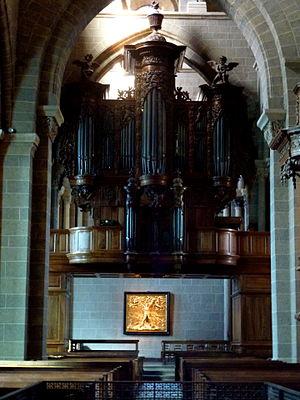
La cathédrale Notre-Dame-de-l'Annonciation du Puy-en-Velay est un monument majeur de l'art roman et de l'Occident chrétien. Elle a été érigée en basilique mineure par un bref apostolique de Pie IX, le 11 février 1856.
Pierre Vaneau, né à Montpellier le 31 décembre 1653 et mort au Puy le 26 juin 1694, est un sculpteur sur bois français.
L'orgue est un instrument à vent multiforme dont la caractéristique est de produire les sons à l’aide d’ensembles de tuyaux sonores accordés suivant une gamme définie et alimentés par une soufflerie. L'orgue est joué majoritairement à l’aide d’un ou plusieurs claviers et le plus souvent aussi d’un pédalier.